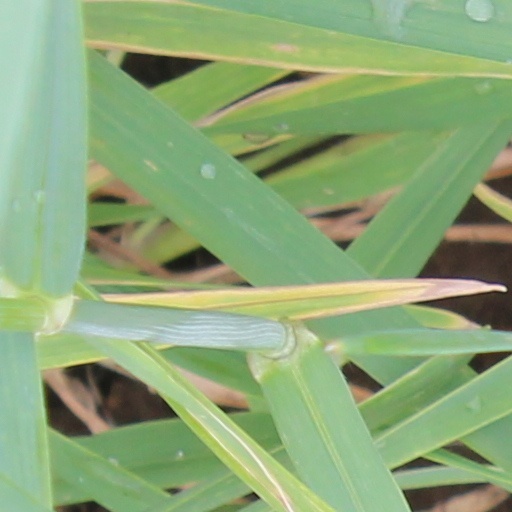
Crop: wheat